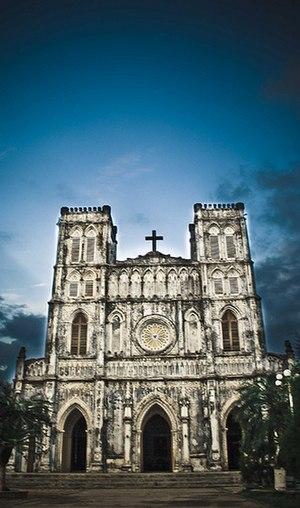
L'église de Mằng Lăng est une église paroissiale catholique au Viêt Nam dépendant du diocèse de Quy Nhơn dans la province de Phú Yên. Elle se trouve dans le village de Hội Phú qui dépend du district rural de Tuy An à quelques kilomètres de la mer et de la ville de Chí Thạnh. Tuy Hòa se trouve à 35 kilomètres.